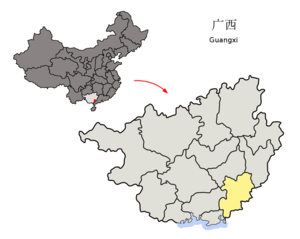
Yulin (Guangxi)
Yulins beliggenhed i Guangxi
Yulin er et bypræfektur i den sydøstlige del af den autonome region Guangxi i Folkerepublikken Kina. Det har et areal på 12.839 km² og 6.250.000 indbyggere med en befolkningstæthed på 487 indb./km².